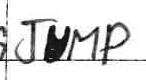
Label: jump